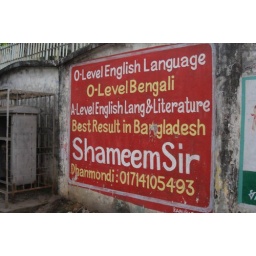
street signs in dhaka